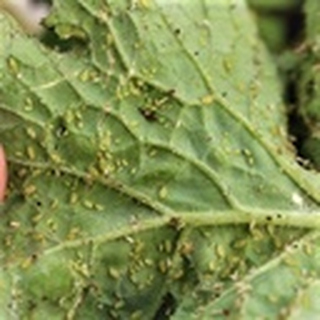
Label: cotton_aphids